Songjiang Mosque

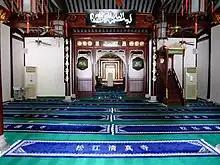
Songjiang Mosque prayer hall

The mosque covers an area of 4,900 m. It was constructed in traditional Hui Muslim Chinese palace architecture with Arabic calligraphy. The mosque consists of the mail hall, prayer niche, corridor, two sermon halls and a bathroom. In the east of the mosque lies the Bunker Gate Tower for Muslims to do prayer. The prayer hall is located in the opposite of the tower in the west of the mosque. It is divided into the front and the back hall, with characteristics of Ming and Yuan architecture respectively.